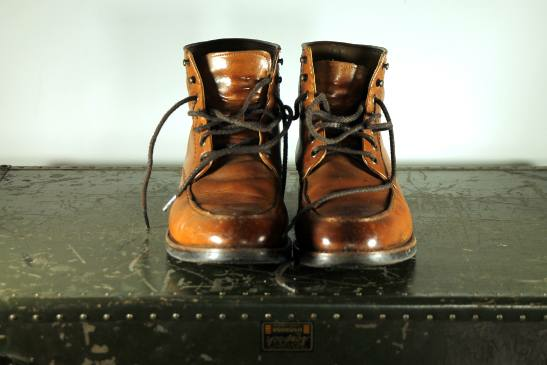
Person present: No